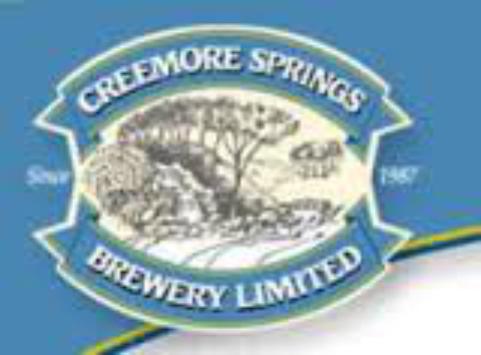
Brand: Creemore
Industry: Food